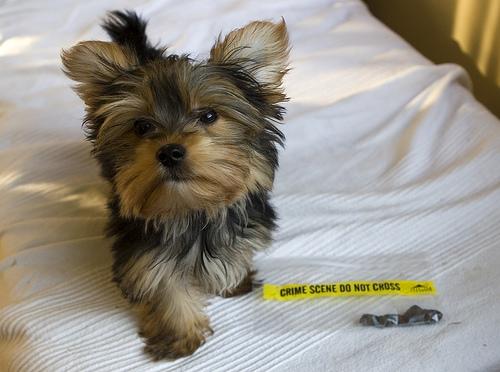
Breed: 231-n000081-silky_terrier